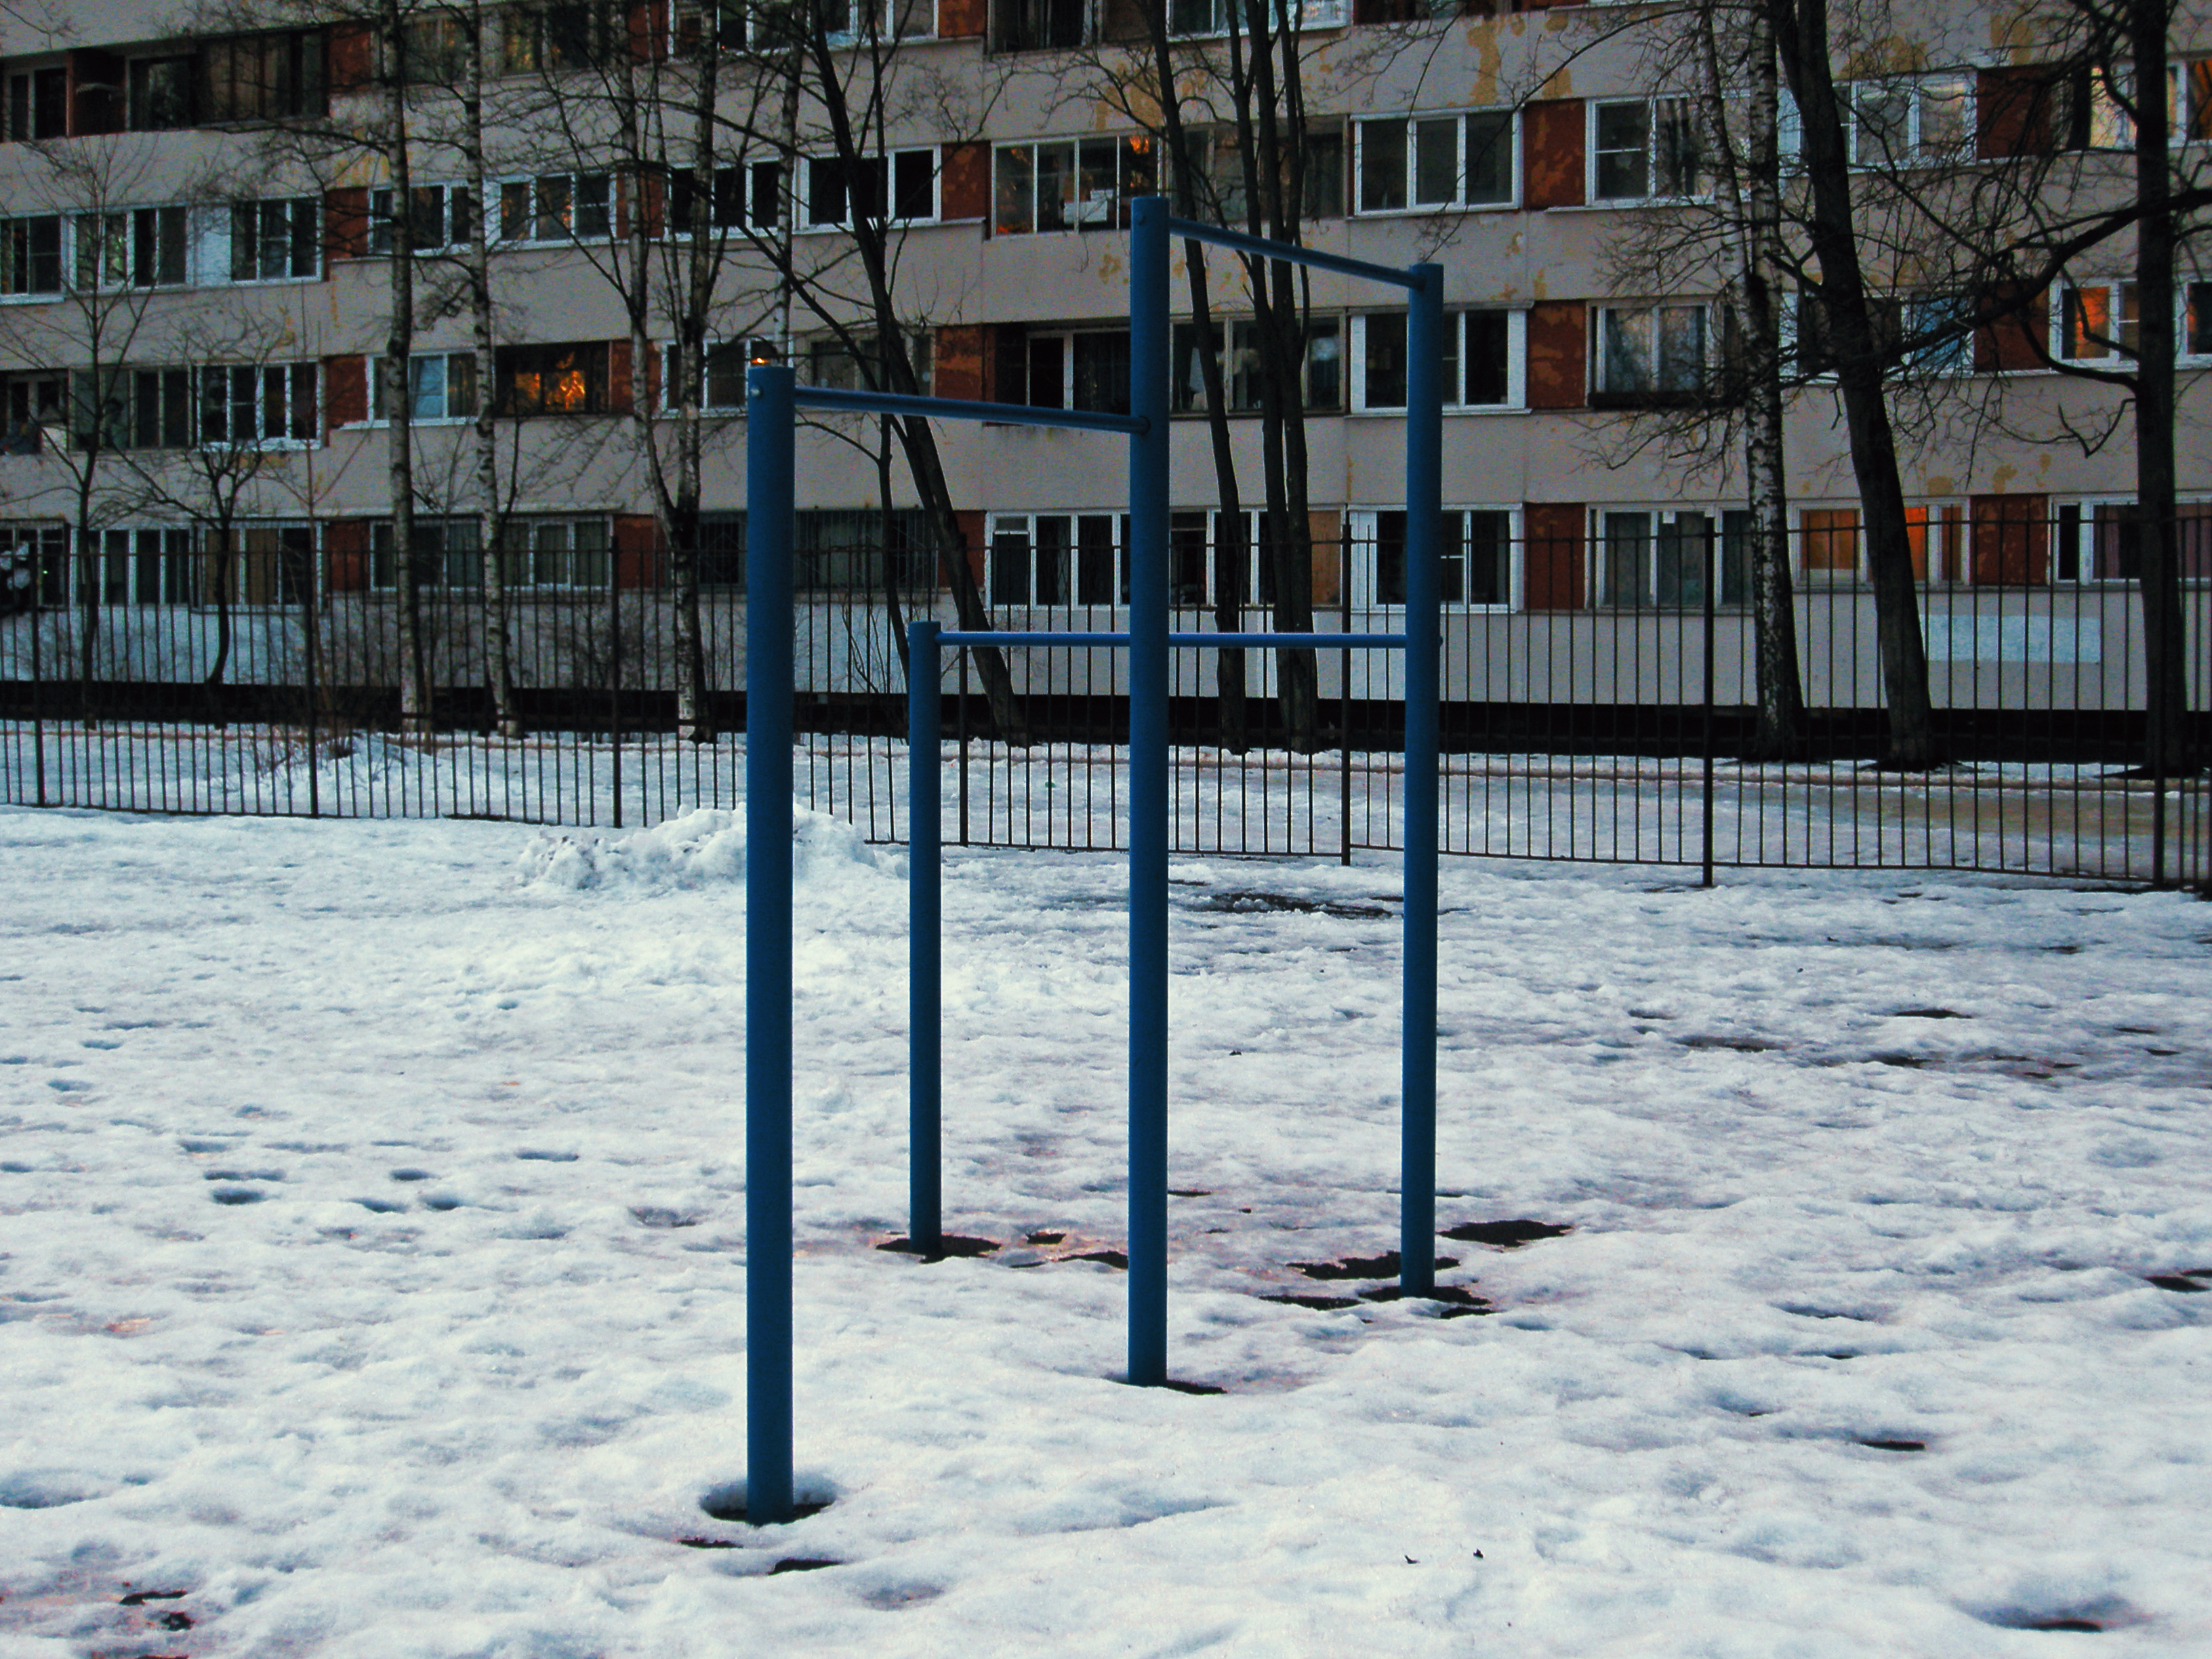
images, building, snow, window, branch, biome, urban design, freezing, tree, line, public space, Material property, condominium, city, house, trunk, facade, winter, tower block, event, twig, frost, reflection, mixed use, apartment, electricity, pole, roof, precipitation, suburb, slope, public utility, ice, commercial building, plant